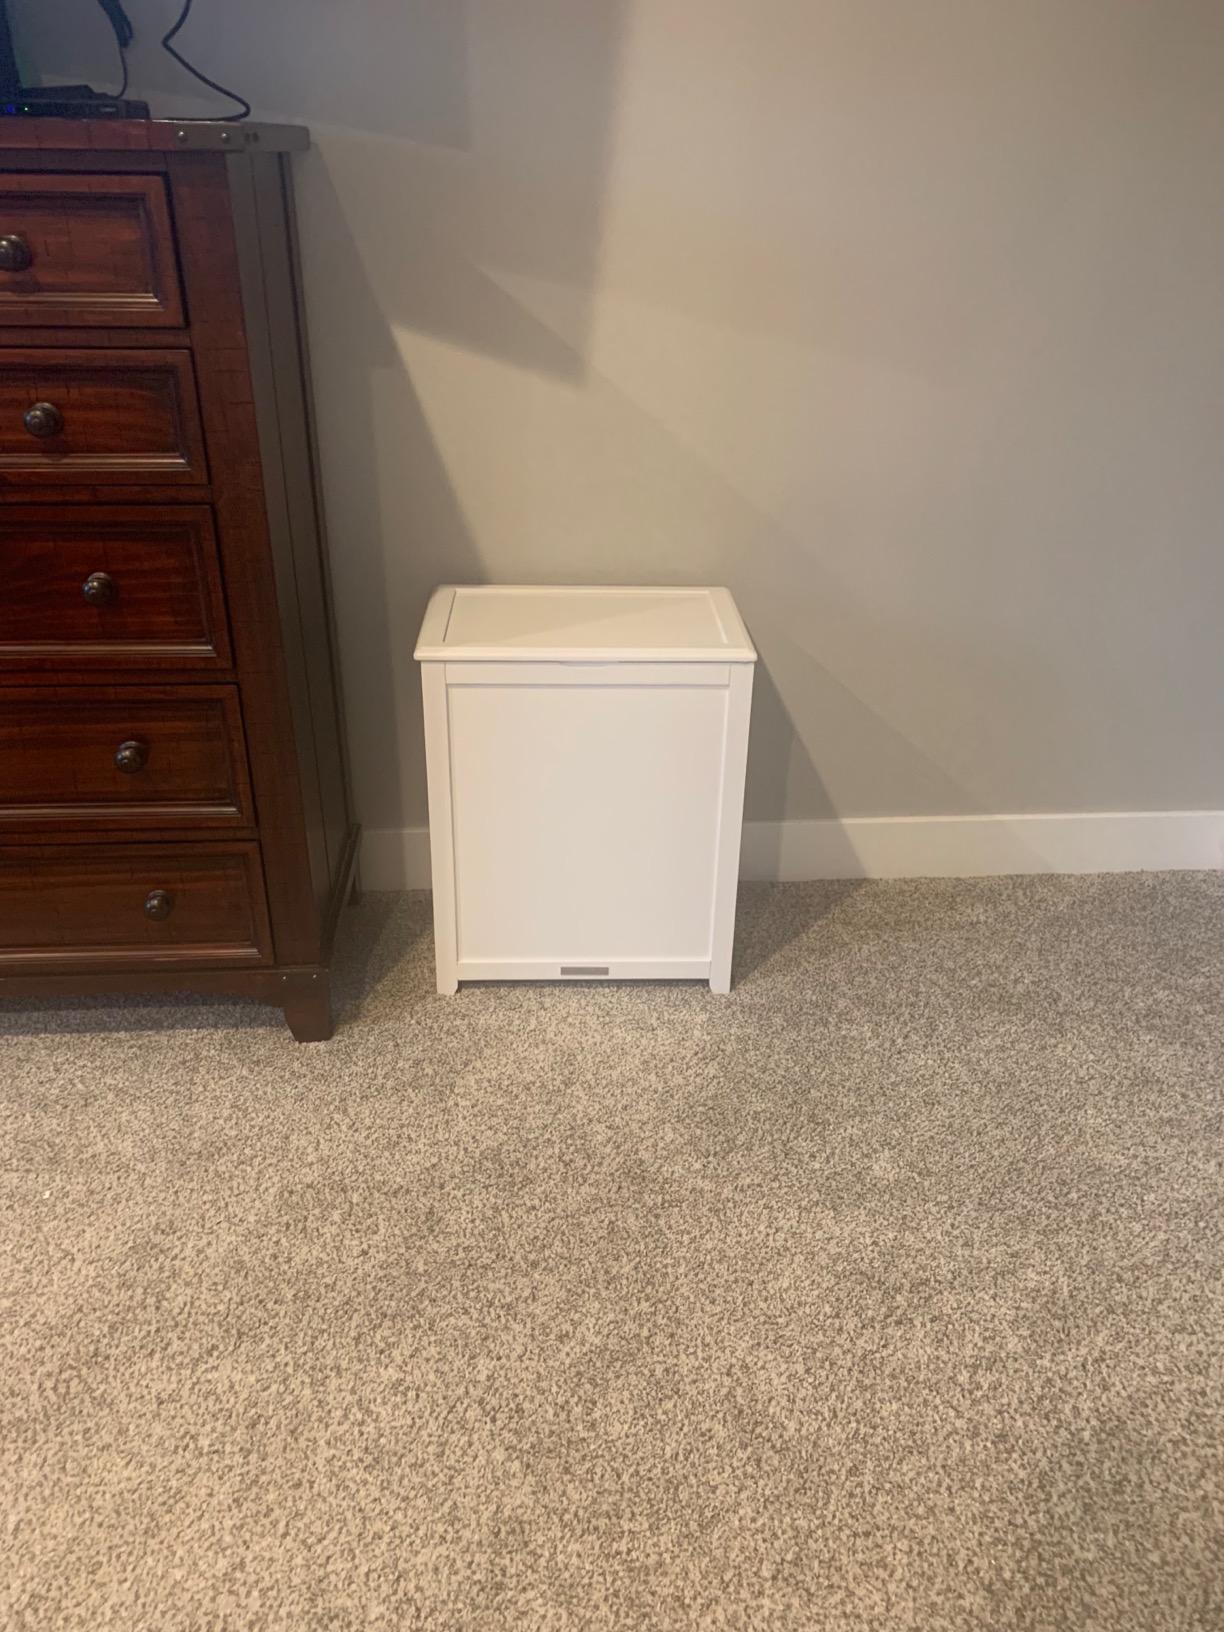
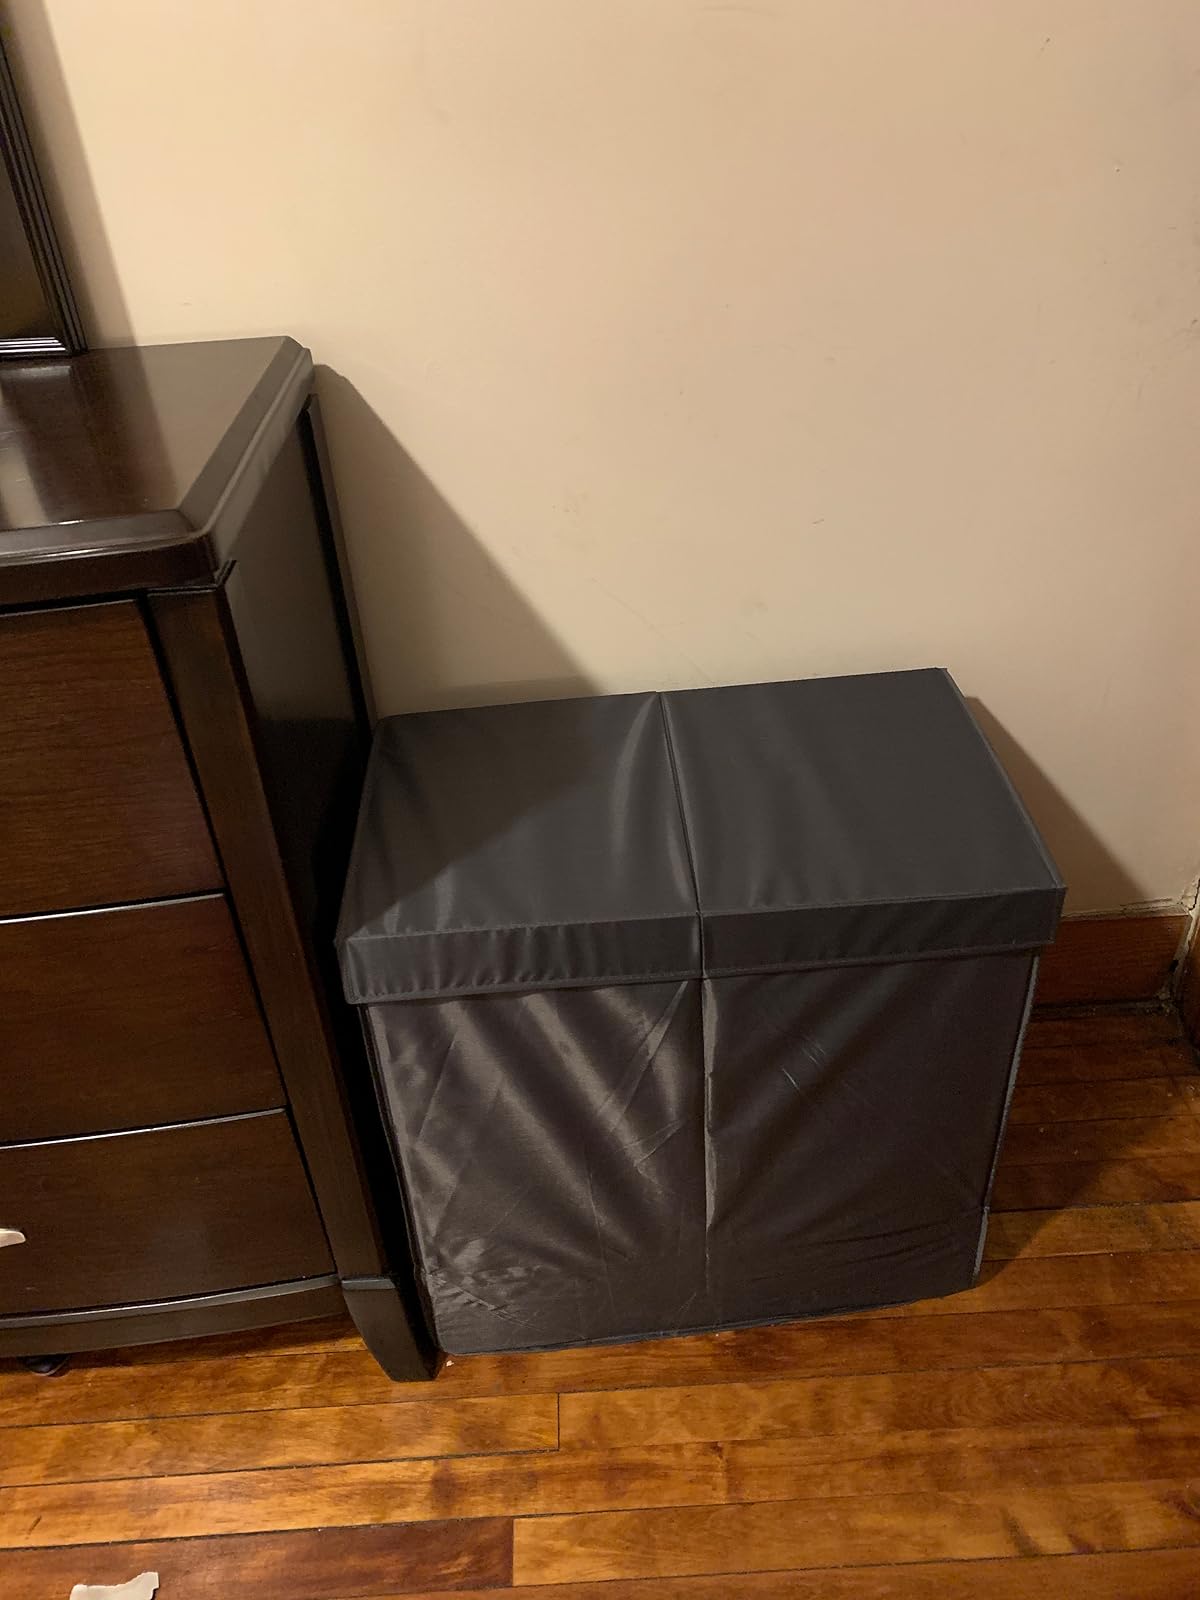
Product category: items_hamper
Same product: no